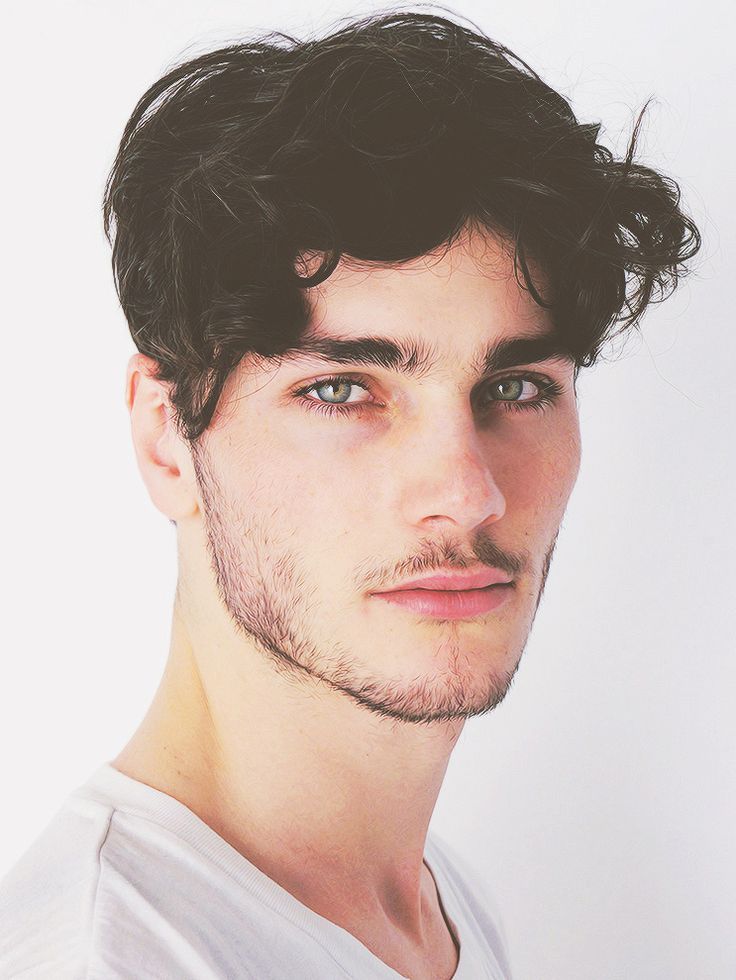
Gender: men